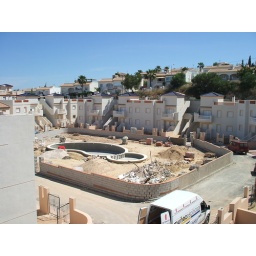
Pic taken 18/5/07 They hadn't started building the wall around the pool when we first visited on 14//5/07